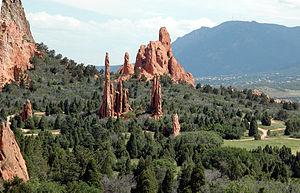
Colorado Springs est une ville américaine, deuxième plus grande ville de l’État du Colorado, après sa capitale, Denver. Au niveau national, elle est la 49ᵉ plus grande ville des États-Unis. Siège du comté d’El Paso, la ville compte 472 688 habitants en 2018.
Le comté d'El Paso est un comté du Colorado. Son siège est Colorado Springs. Son nom, qui signifie « le passage » en espagnol, fait référence au col Ute.
Le Garden of the Gods est un parc public de la ville de Colorado Springs, dans l'État du Colorado, aux États-Unis. C'est un site remarquable protégé. Les formations rocheuses rouges du Garden of the Gods ont été créées lors d'un bouleversement géologique le long d'une ligne de fracture naturelle il y a des millions d'années.